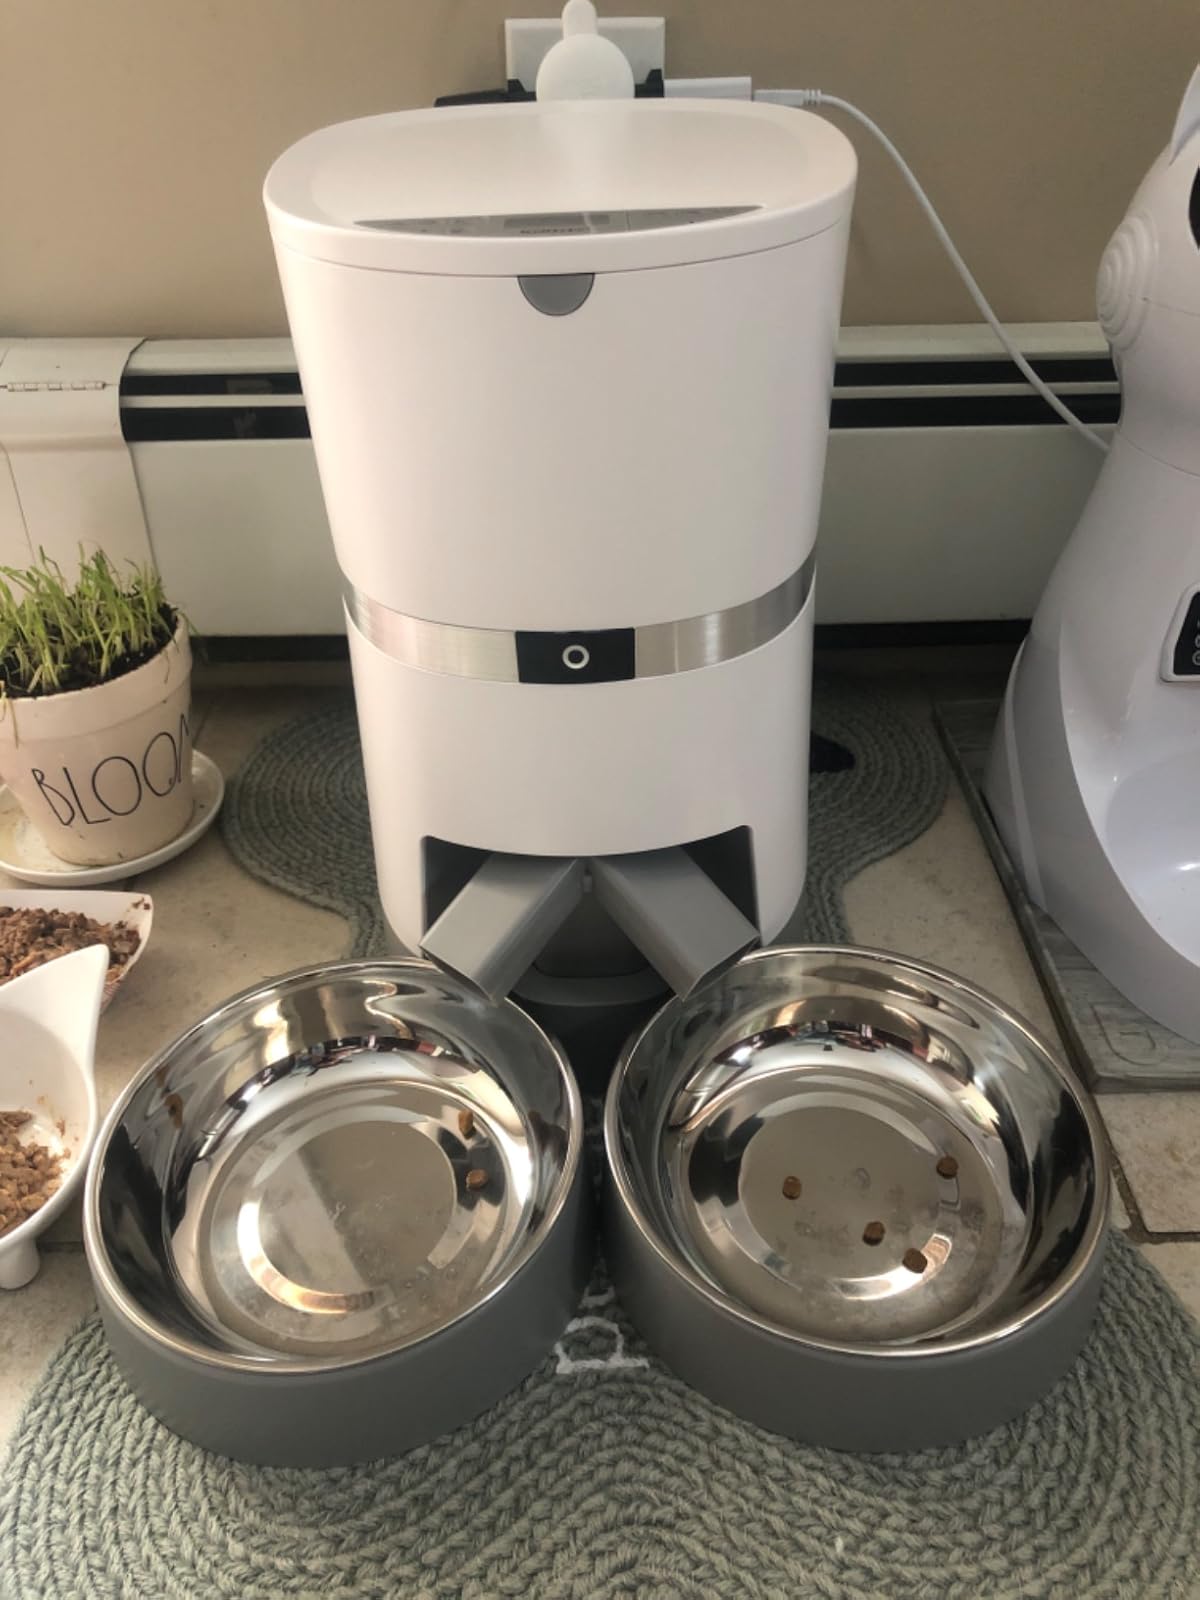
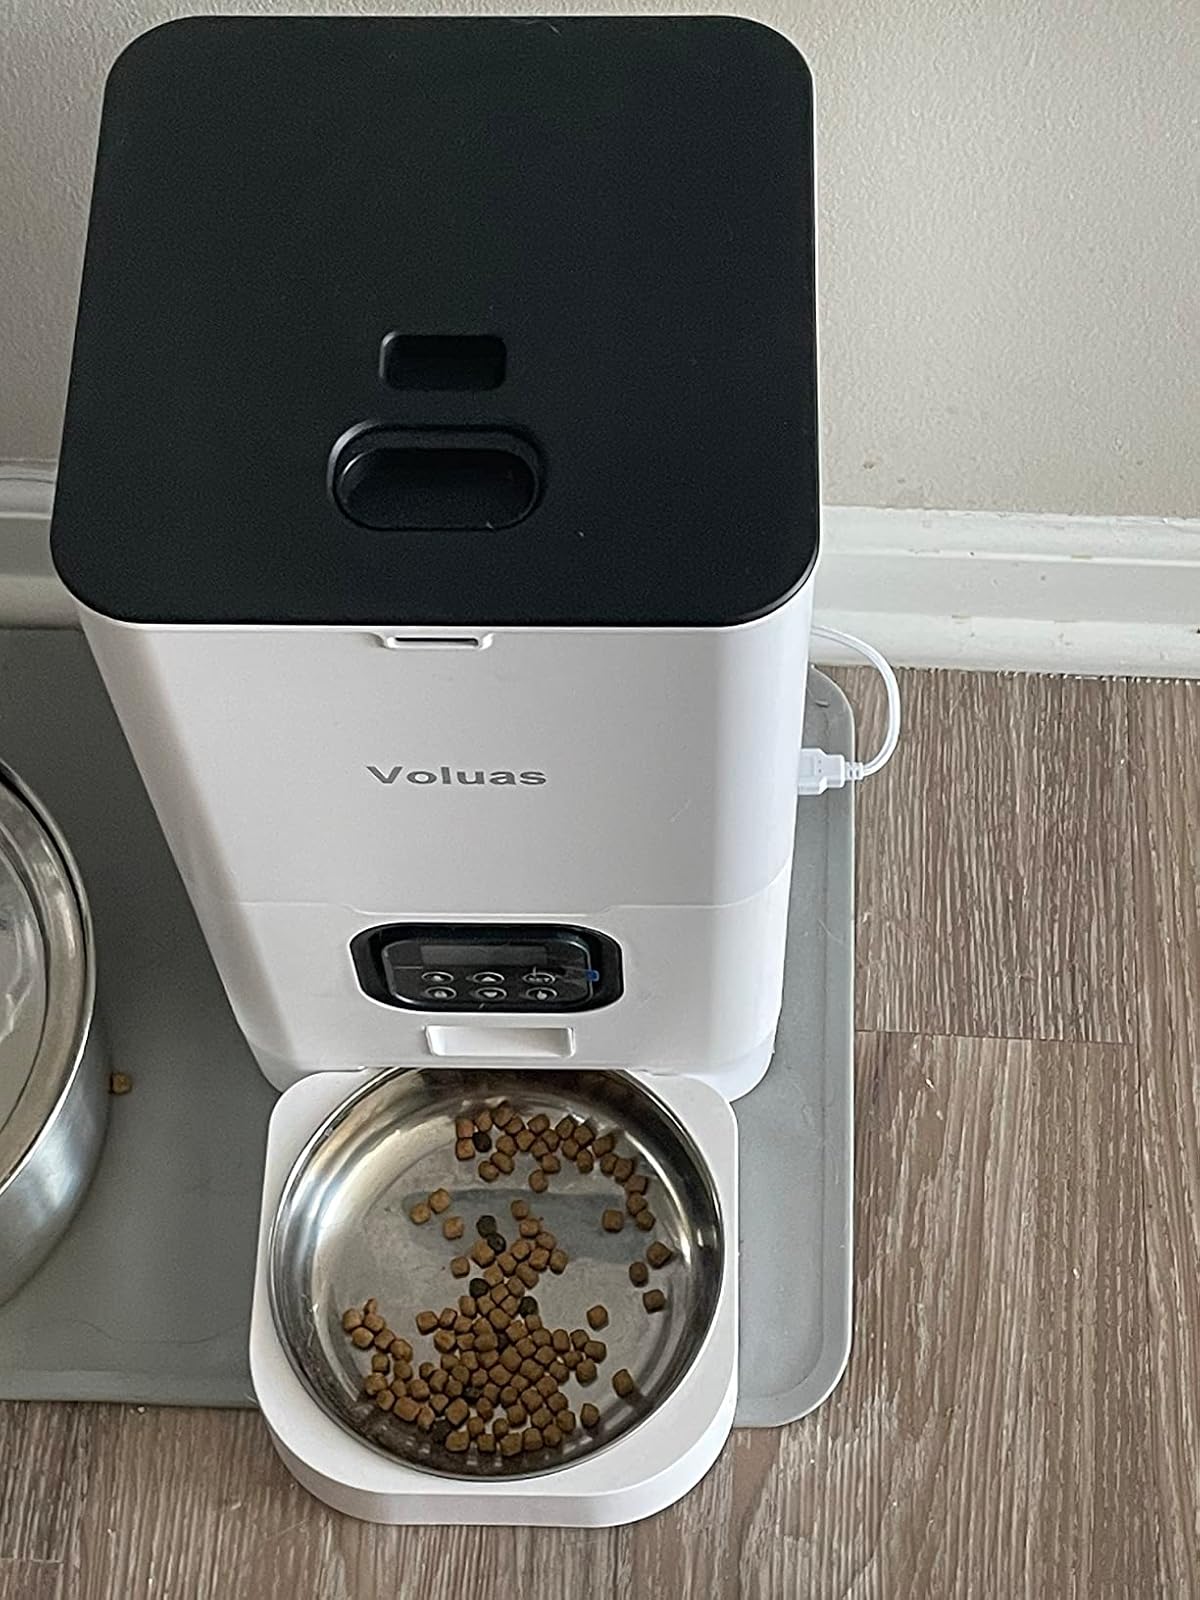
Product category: items_feeder
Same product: no